Kalipada Singha Thakur

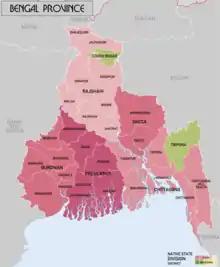
Burdwan Raj in 1931.

Raja Kalipada Singha Thakur was the last titular Raja of Bishnupur Raj. During his time, the estate of Bishnupur was reduced to a small Zamindari. While the geographical extent of Bishnupur had shrunk from its days when it was a kingdom, Thakur tried to maintain the glamour and aristocratic nature of his holdings. In 1942, he ignored the verdict of the District Magistrate (India) and performed the ritual firing of canon during Mahashtthami day of Durga Puja.In 1969, he contested the legislative assembly elections in West Bengal, standing from Bishnupur, South 24 Parganas (Vidhan Sabha constituency). He stood as a candidate of the Bharatiya Jana Sangh, later re-formed as the Bharatiya Janata Party. He was defeated by the candidate of Bangla Congress. During his lifetime, most of the temples of Bishnupur was acquired by the Archaeological Survey of India(ASI). He died on 29 December 1983.